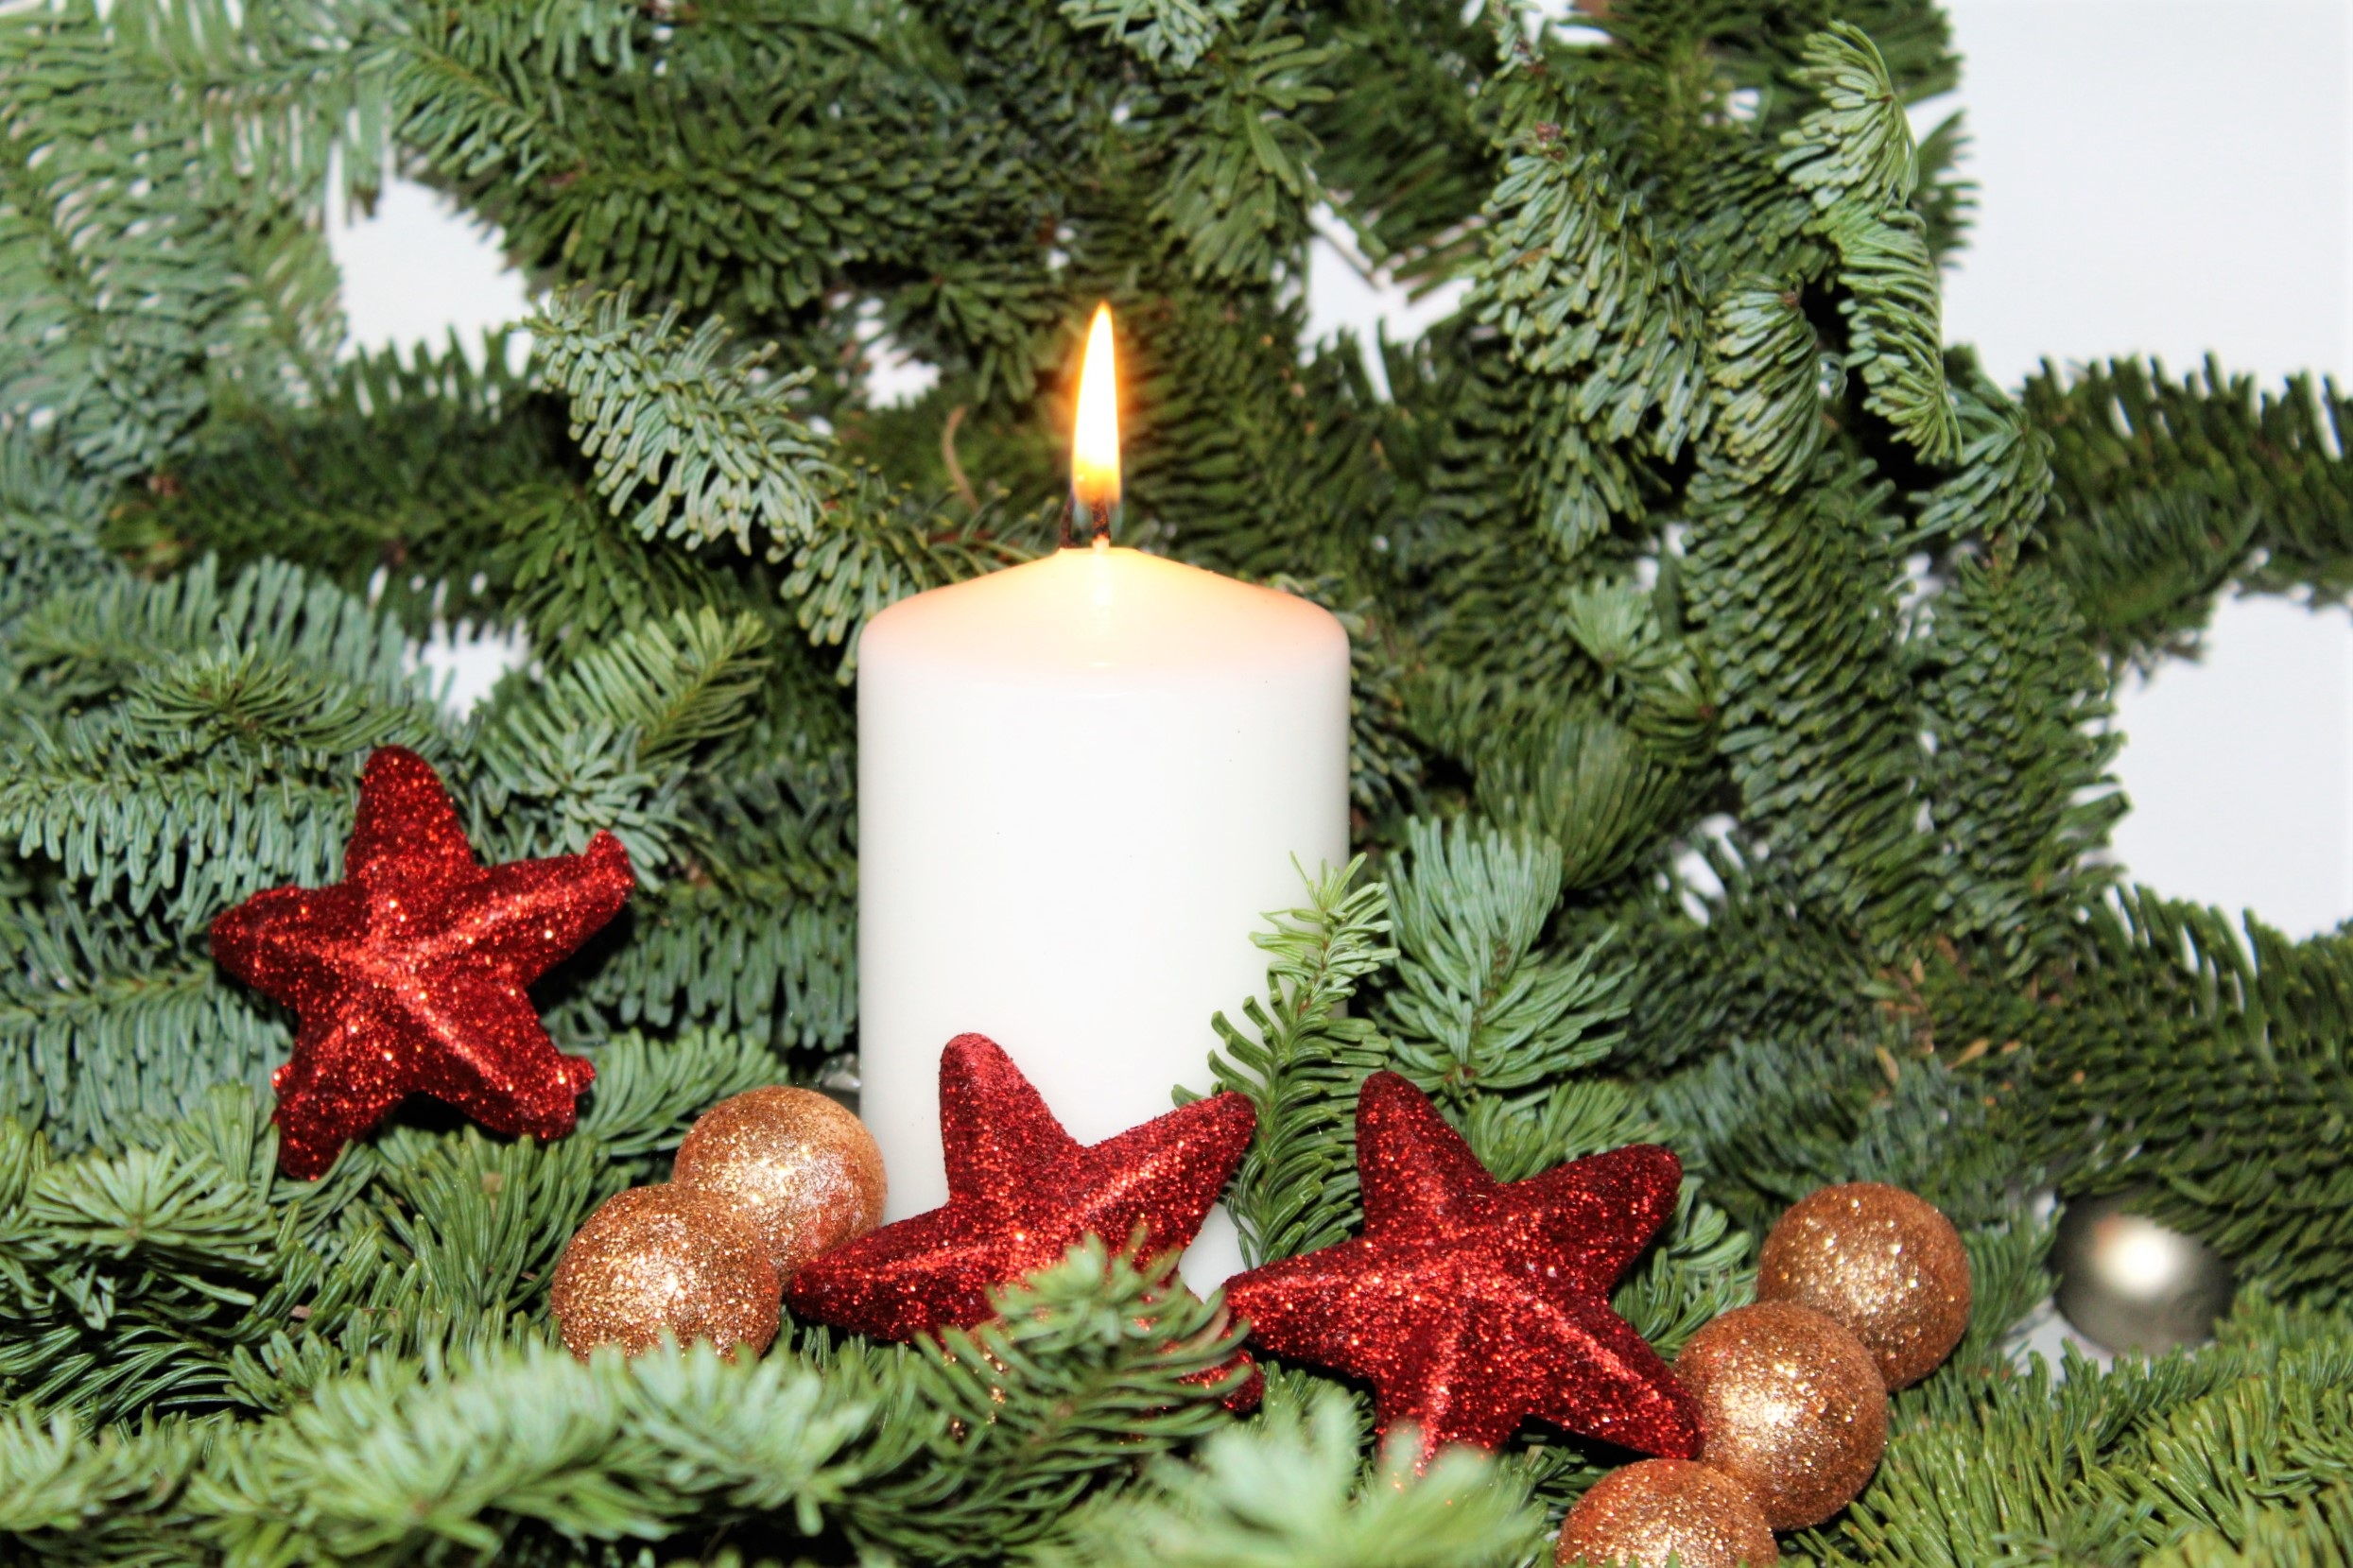
tree, branch, light, decoration, red, holiday, flame, candle, christmas, fir, decor, christmas tree, deco, conifer, advent, christmas decoration, christmas time, holly, background, spruce, gold, silver, contemplative, branches, poinsettia, balls, christmas bauble, christmas decorations, fir green, vorweihnachtlich, woody plant